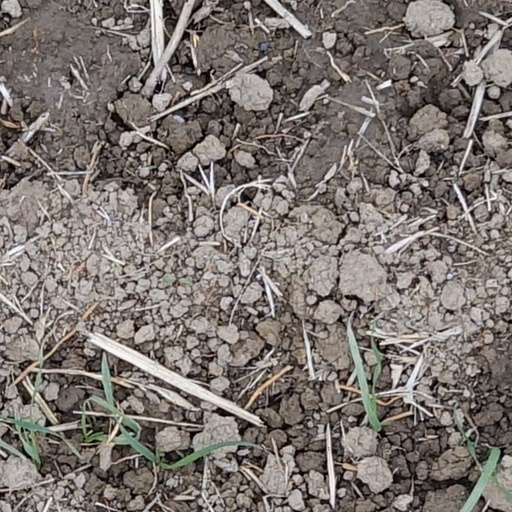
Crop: wheat